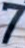
Number: 7